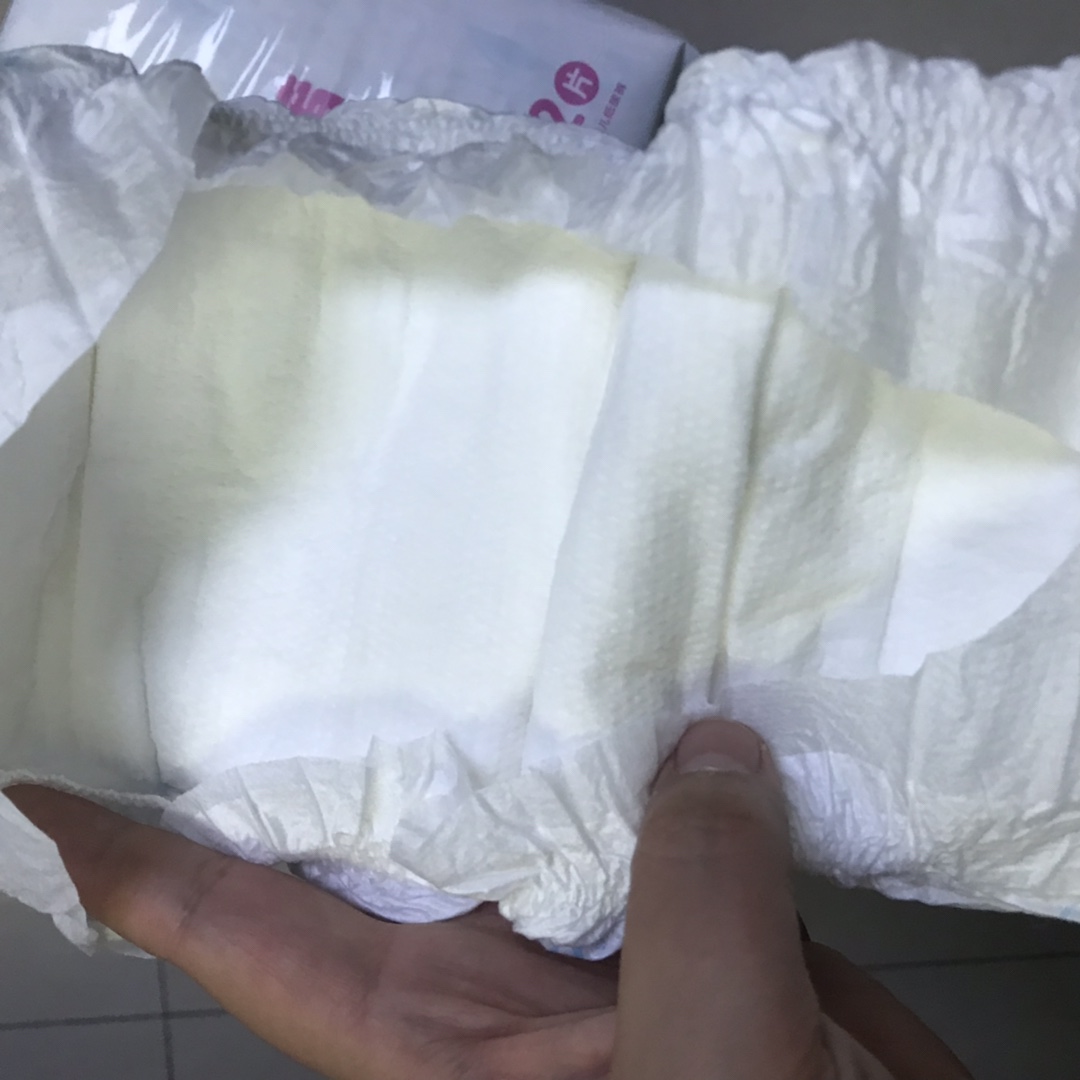
Label: trash